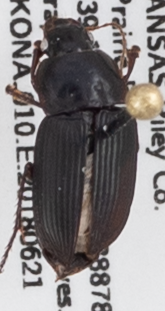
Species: Anisodactylus opaculus
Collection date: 2018-06-21
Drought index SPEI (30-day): -2.09
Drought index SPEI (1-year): -1.526
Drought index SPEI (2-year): -0.84